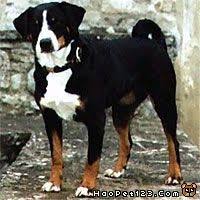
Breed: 234-n000091-Appenzeller